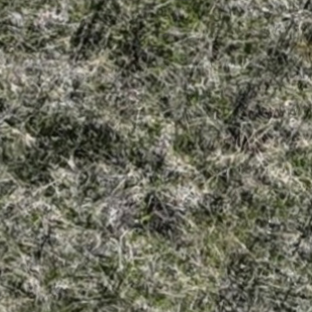
Month: october